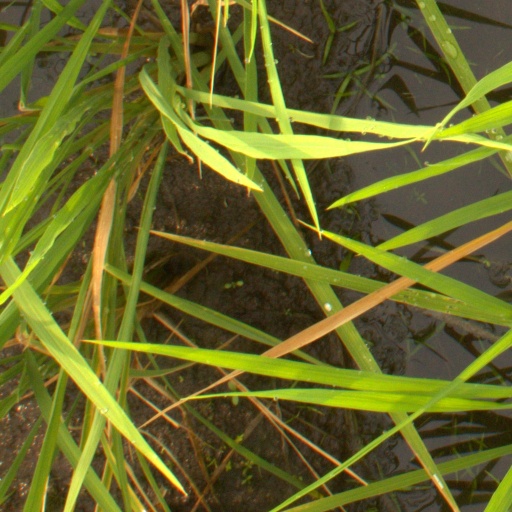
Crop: rice